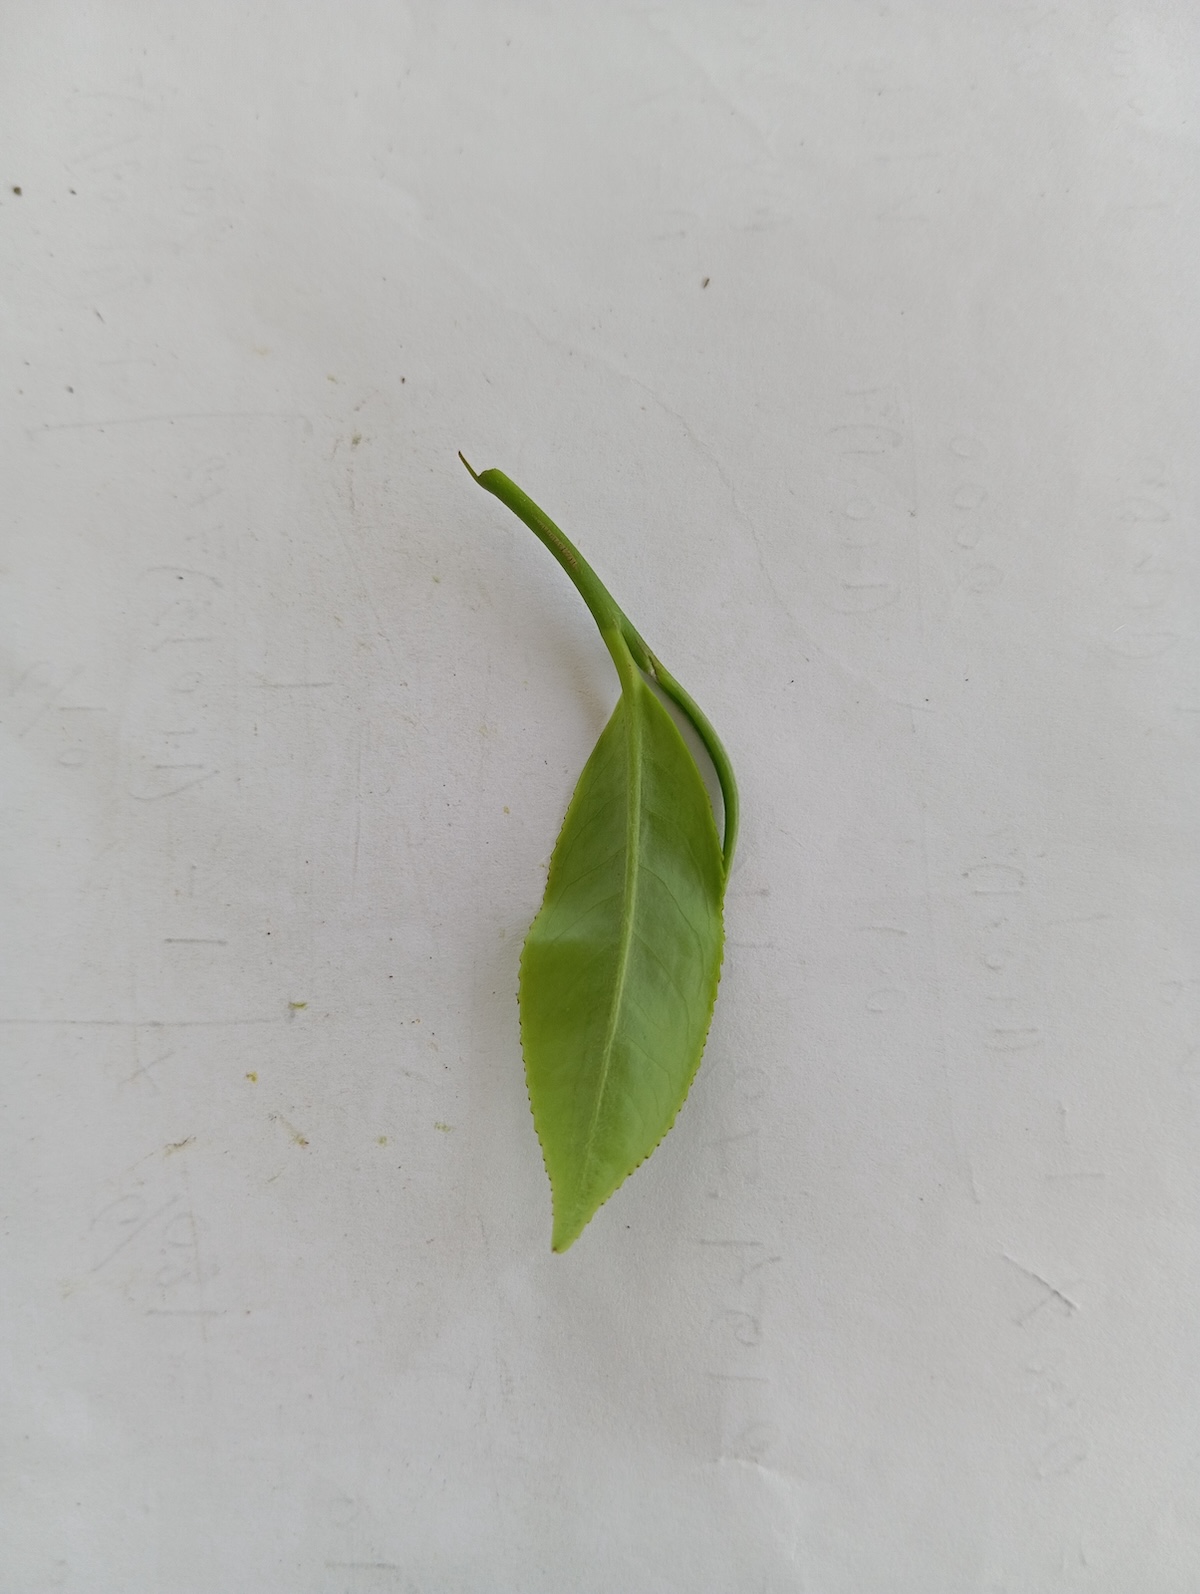
Label: Healthy leaf